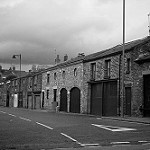
Label: B & W